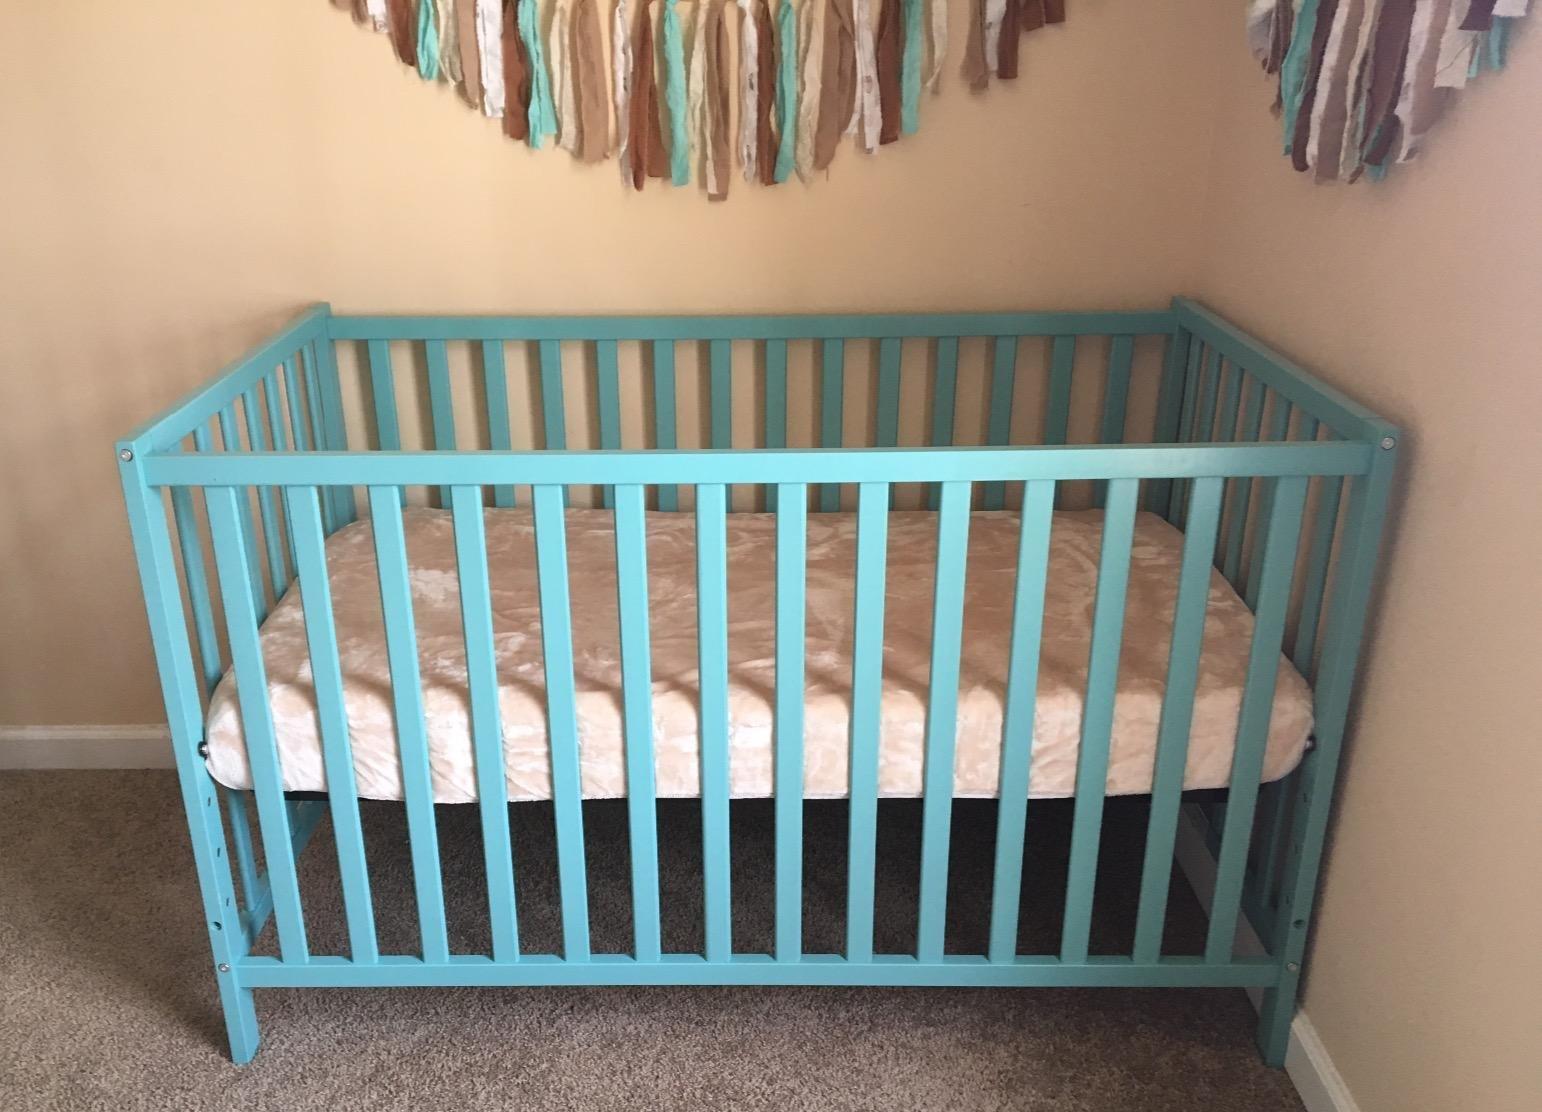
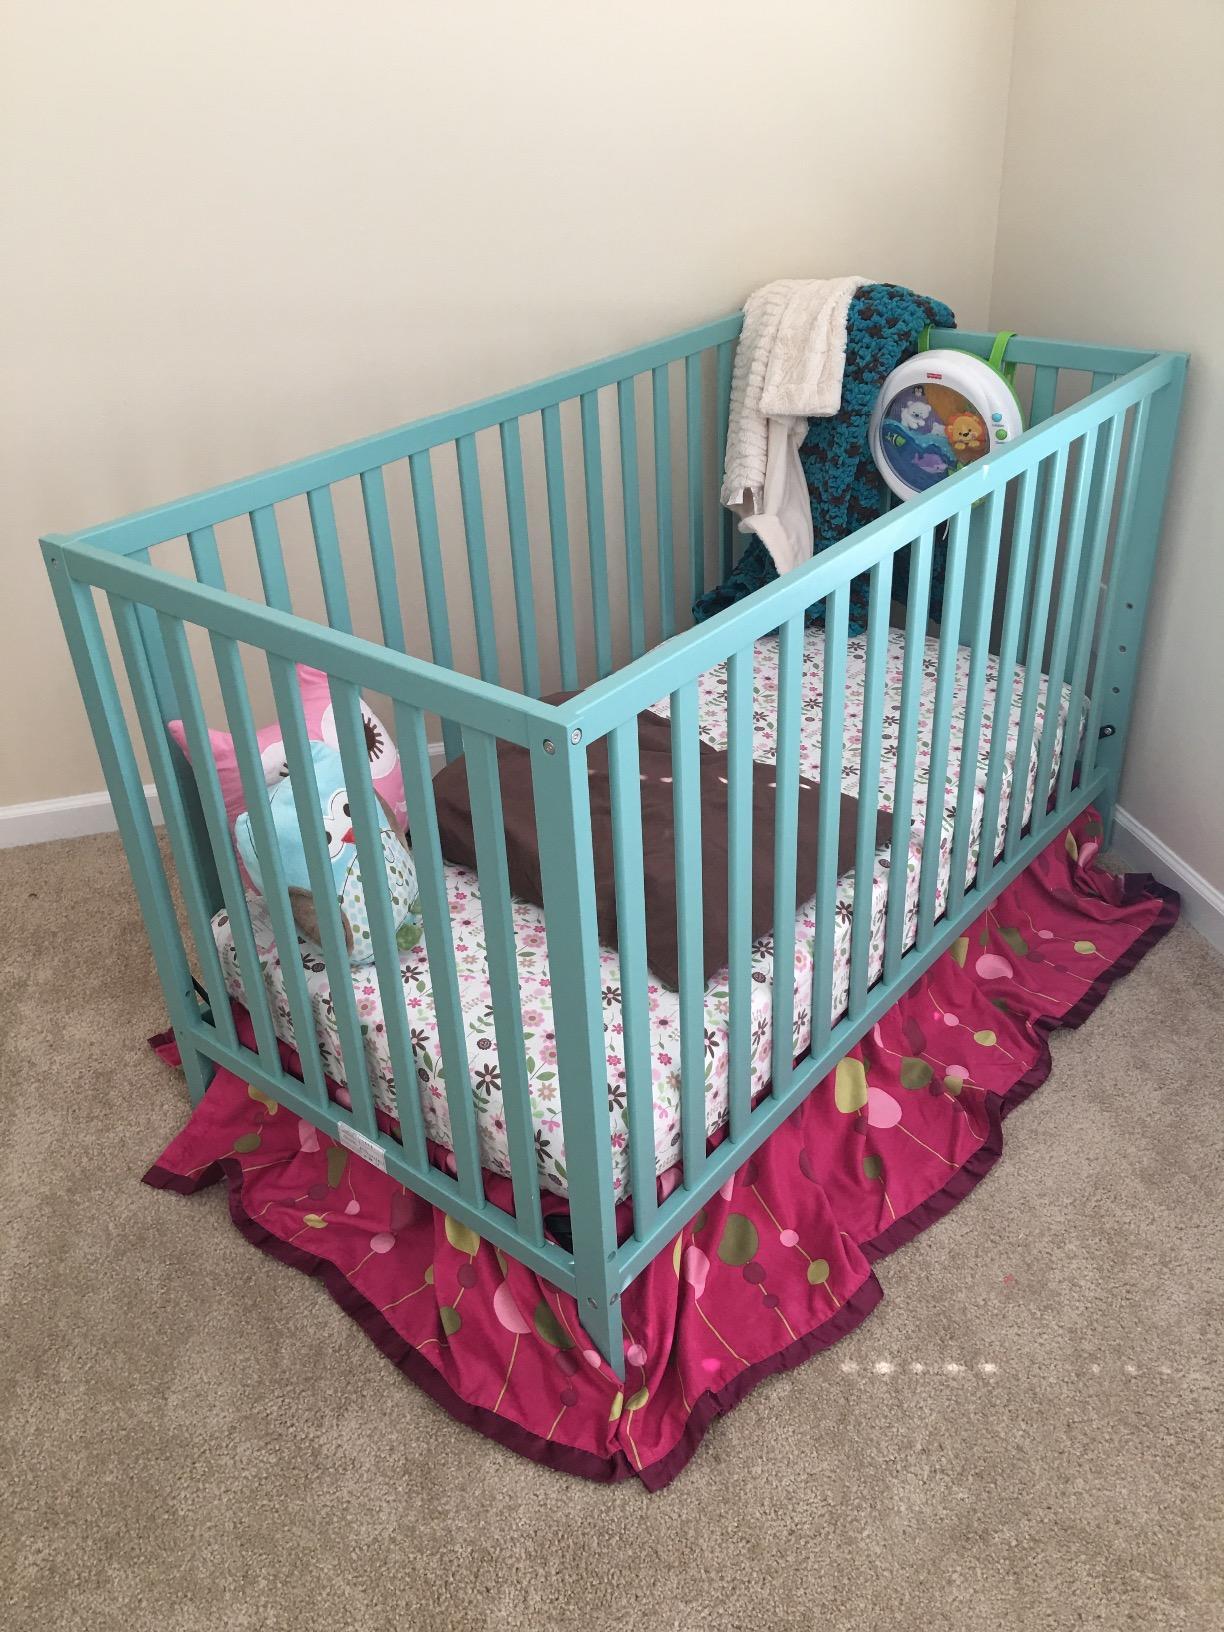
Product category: products_crib
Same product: yes